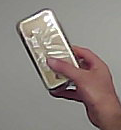
Product: rocher_chocolate